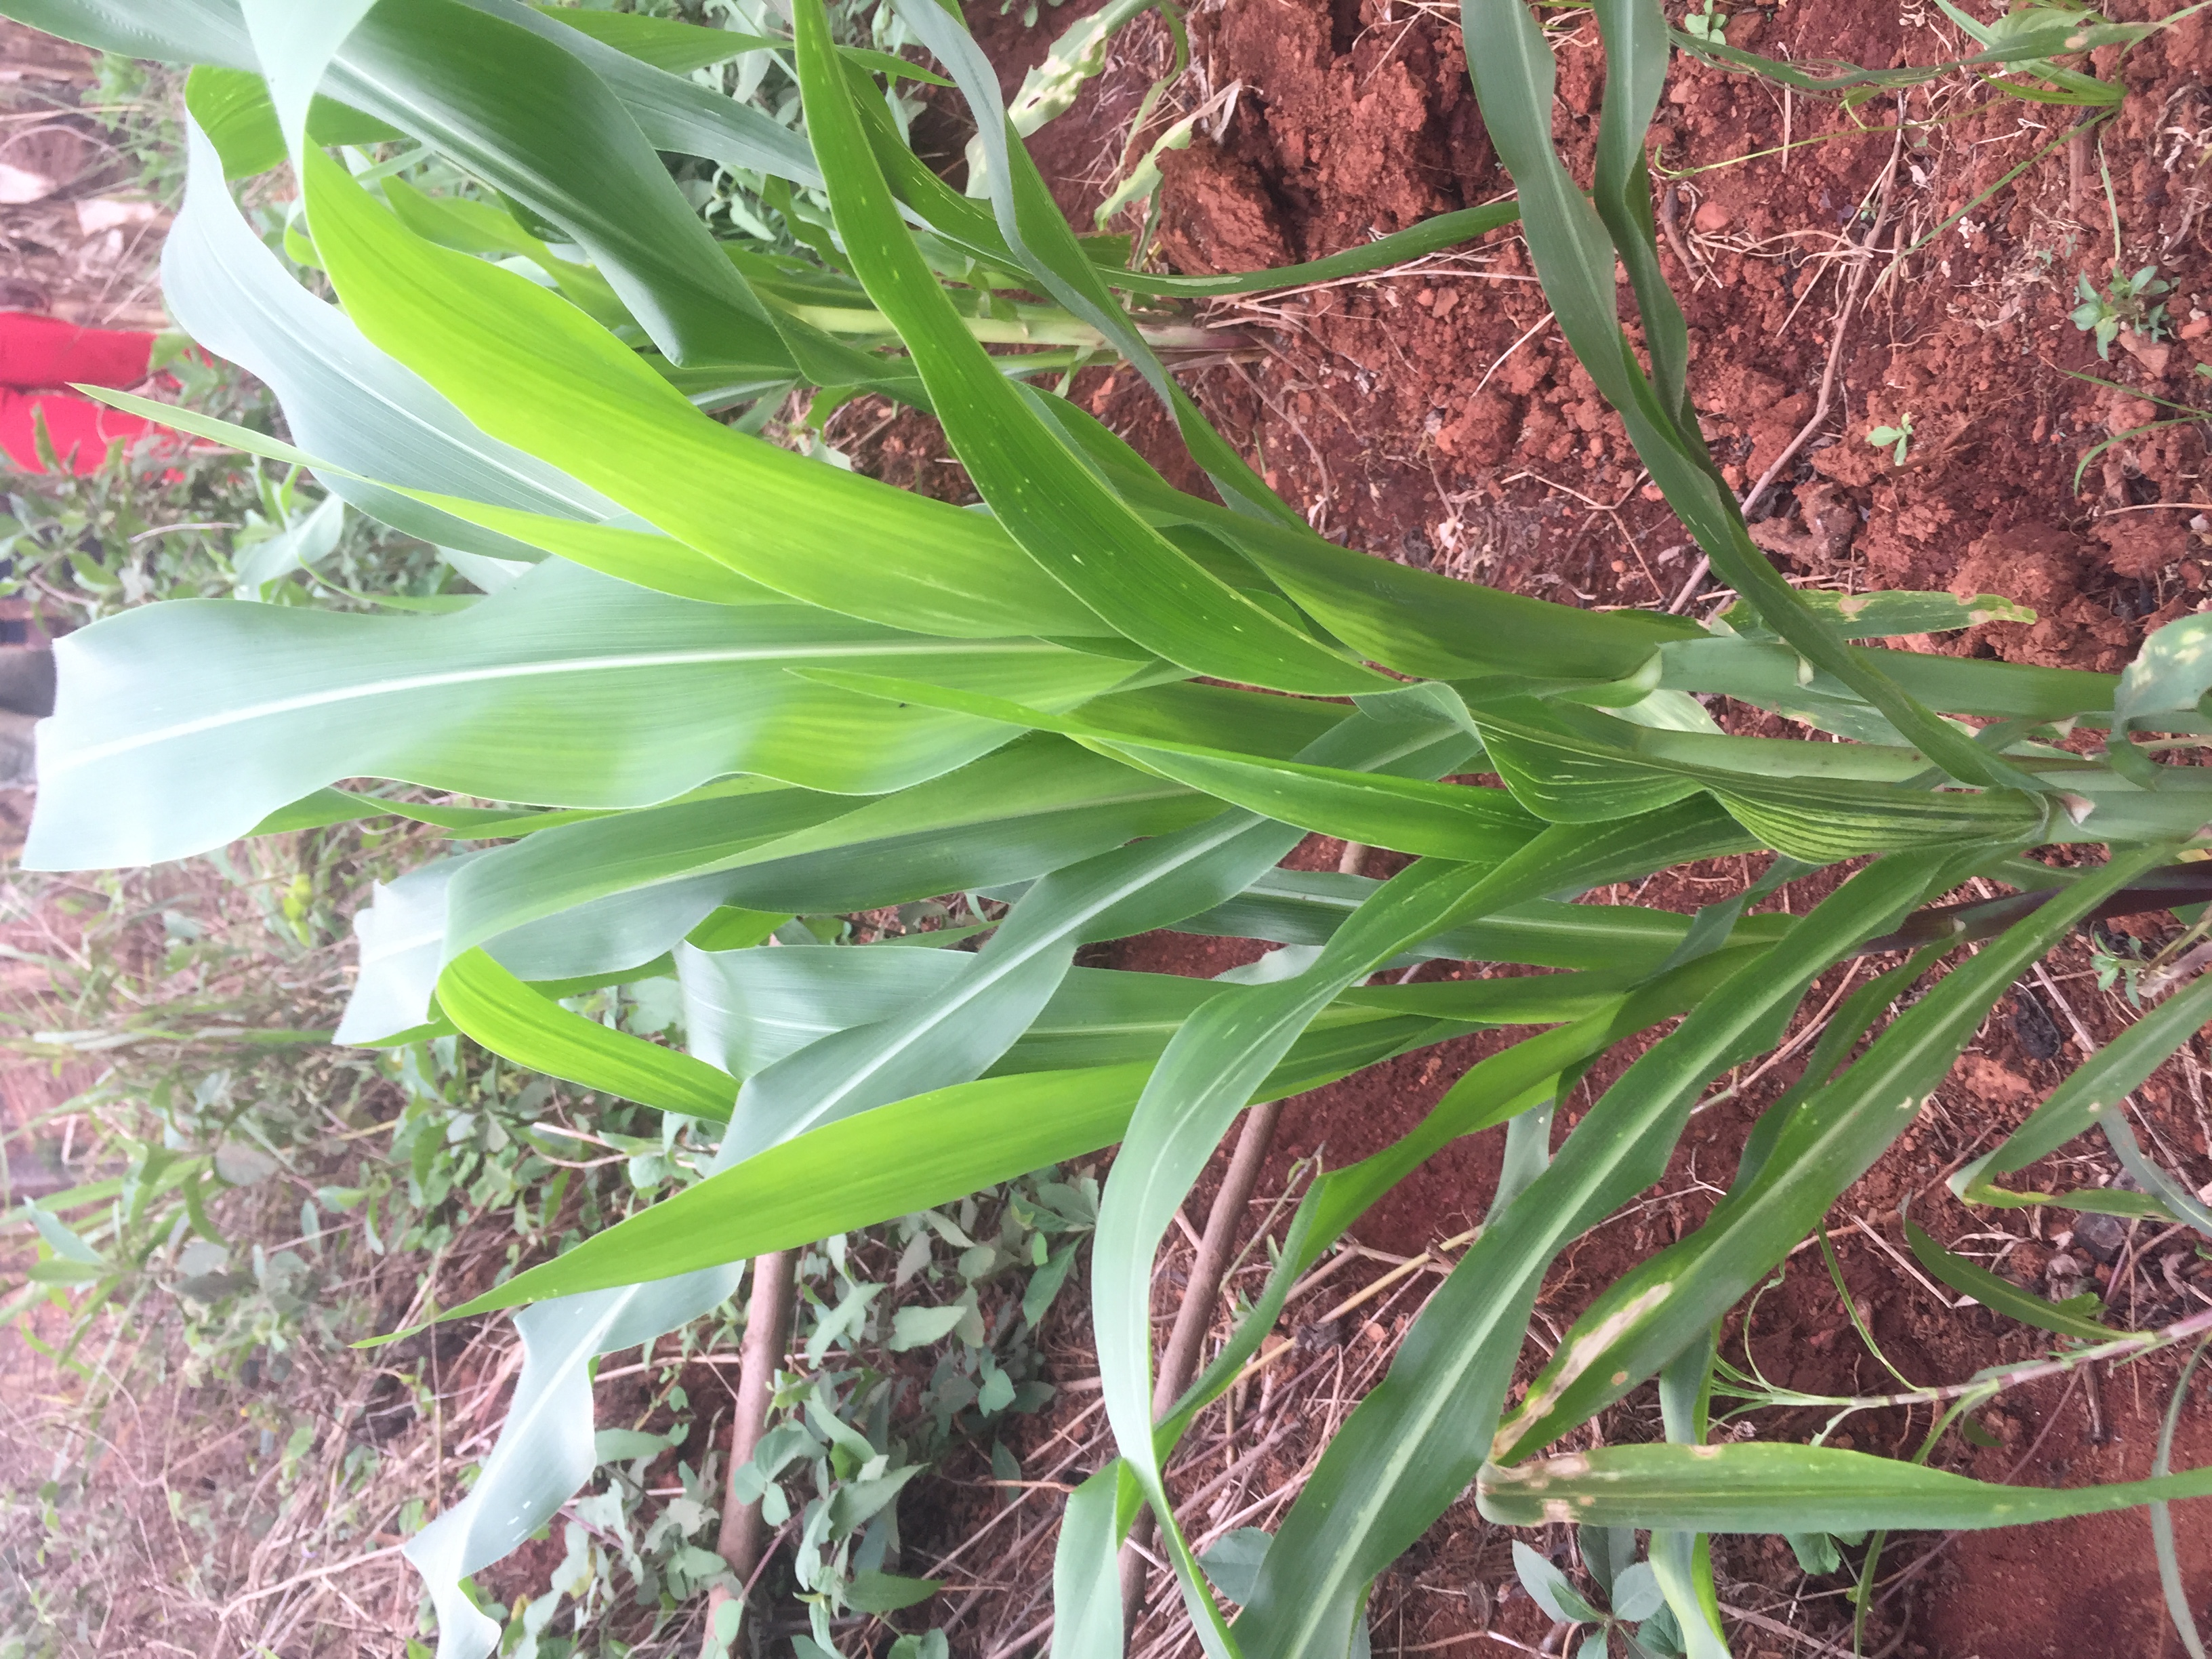
Label: helminthosporium_leaf_blight